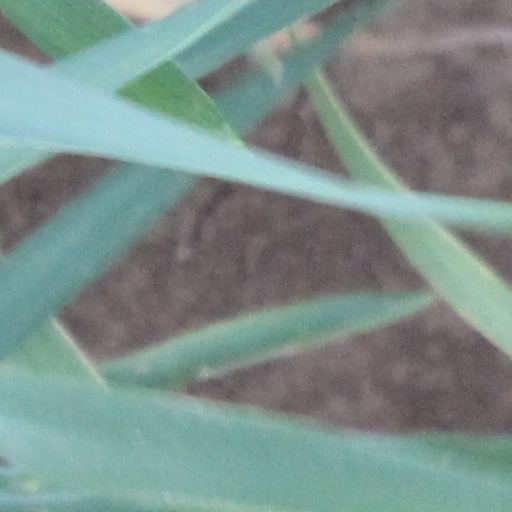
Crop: wheat